Hari Singh

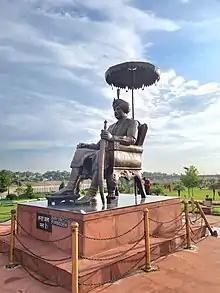
Statue of Maharaja Hari Singh at Hari Singh Park, Jammu

In March 1922, the Prince of Wales undertook a reciprocal visit to Kashmir, arriving by train in Jammu on the 2nd. He was received at the railway station by Maharaja Pratap Singh and Raja Hari Singh, and was then escorted to the Maharaja’s cantonment camp at Satwari, as Jammu city was in the grip of a plague outbreak. After traveling through the region, he concluded his journey through the princely state and reached Peshawar by the 6th of March.